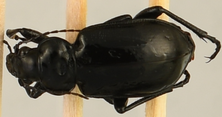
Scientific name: Calosoma affine
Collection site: Konza Prairie Agroecosystem NEON (KONA), plot KONA_007